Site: brandenburg
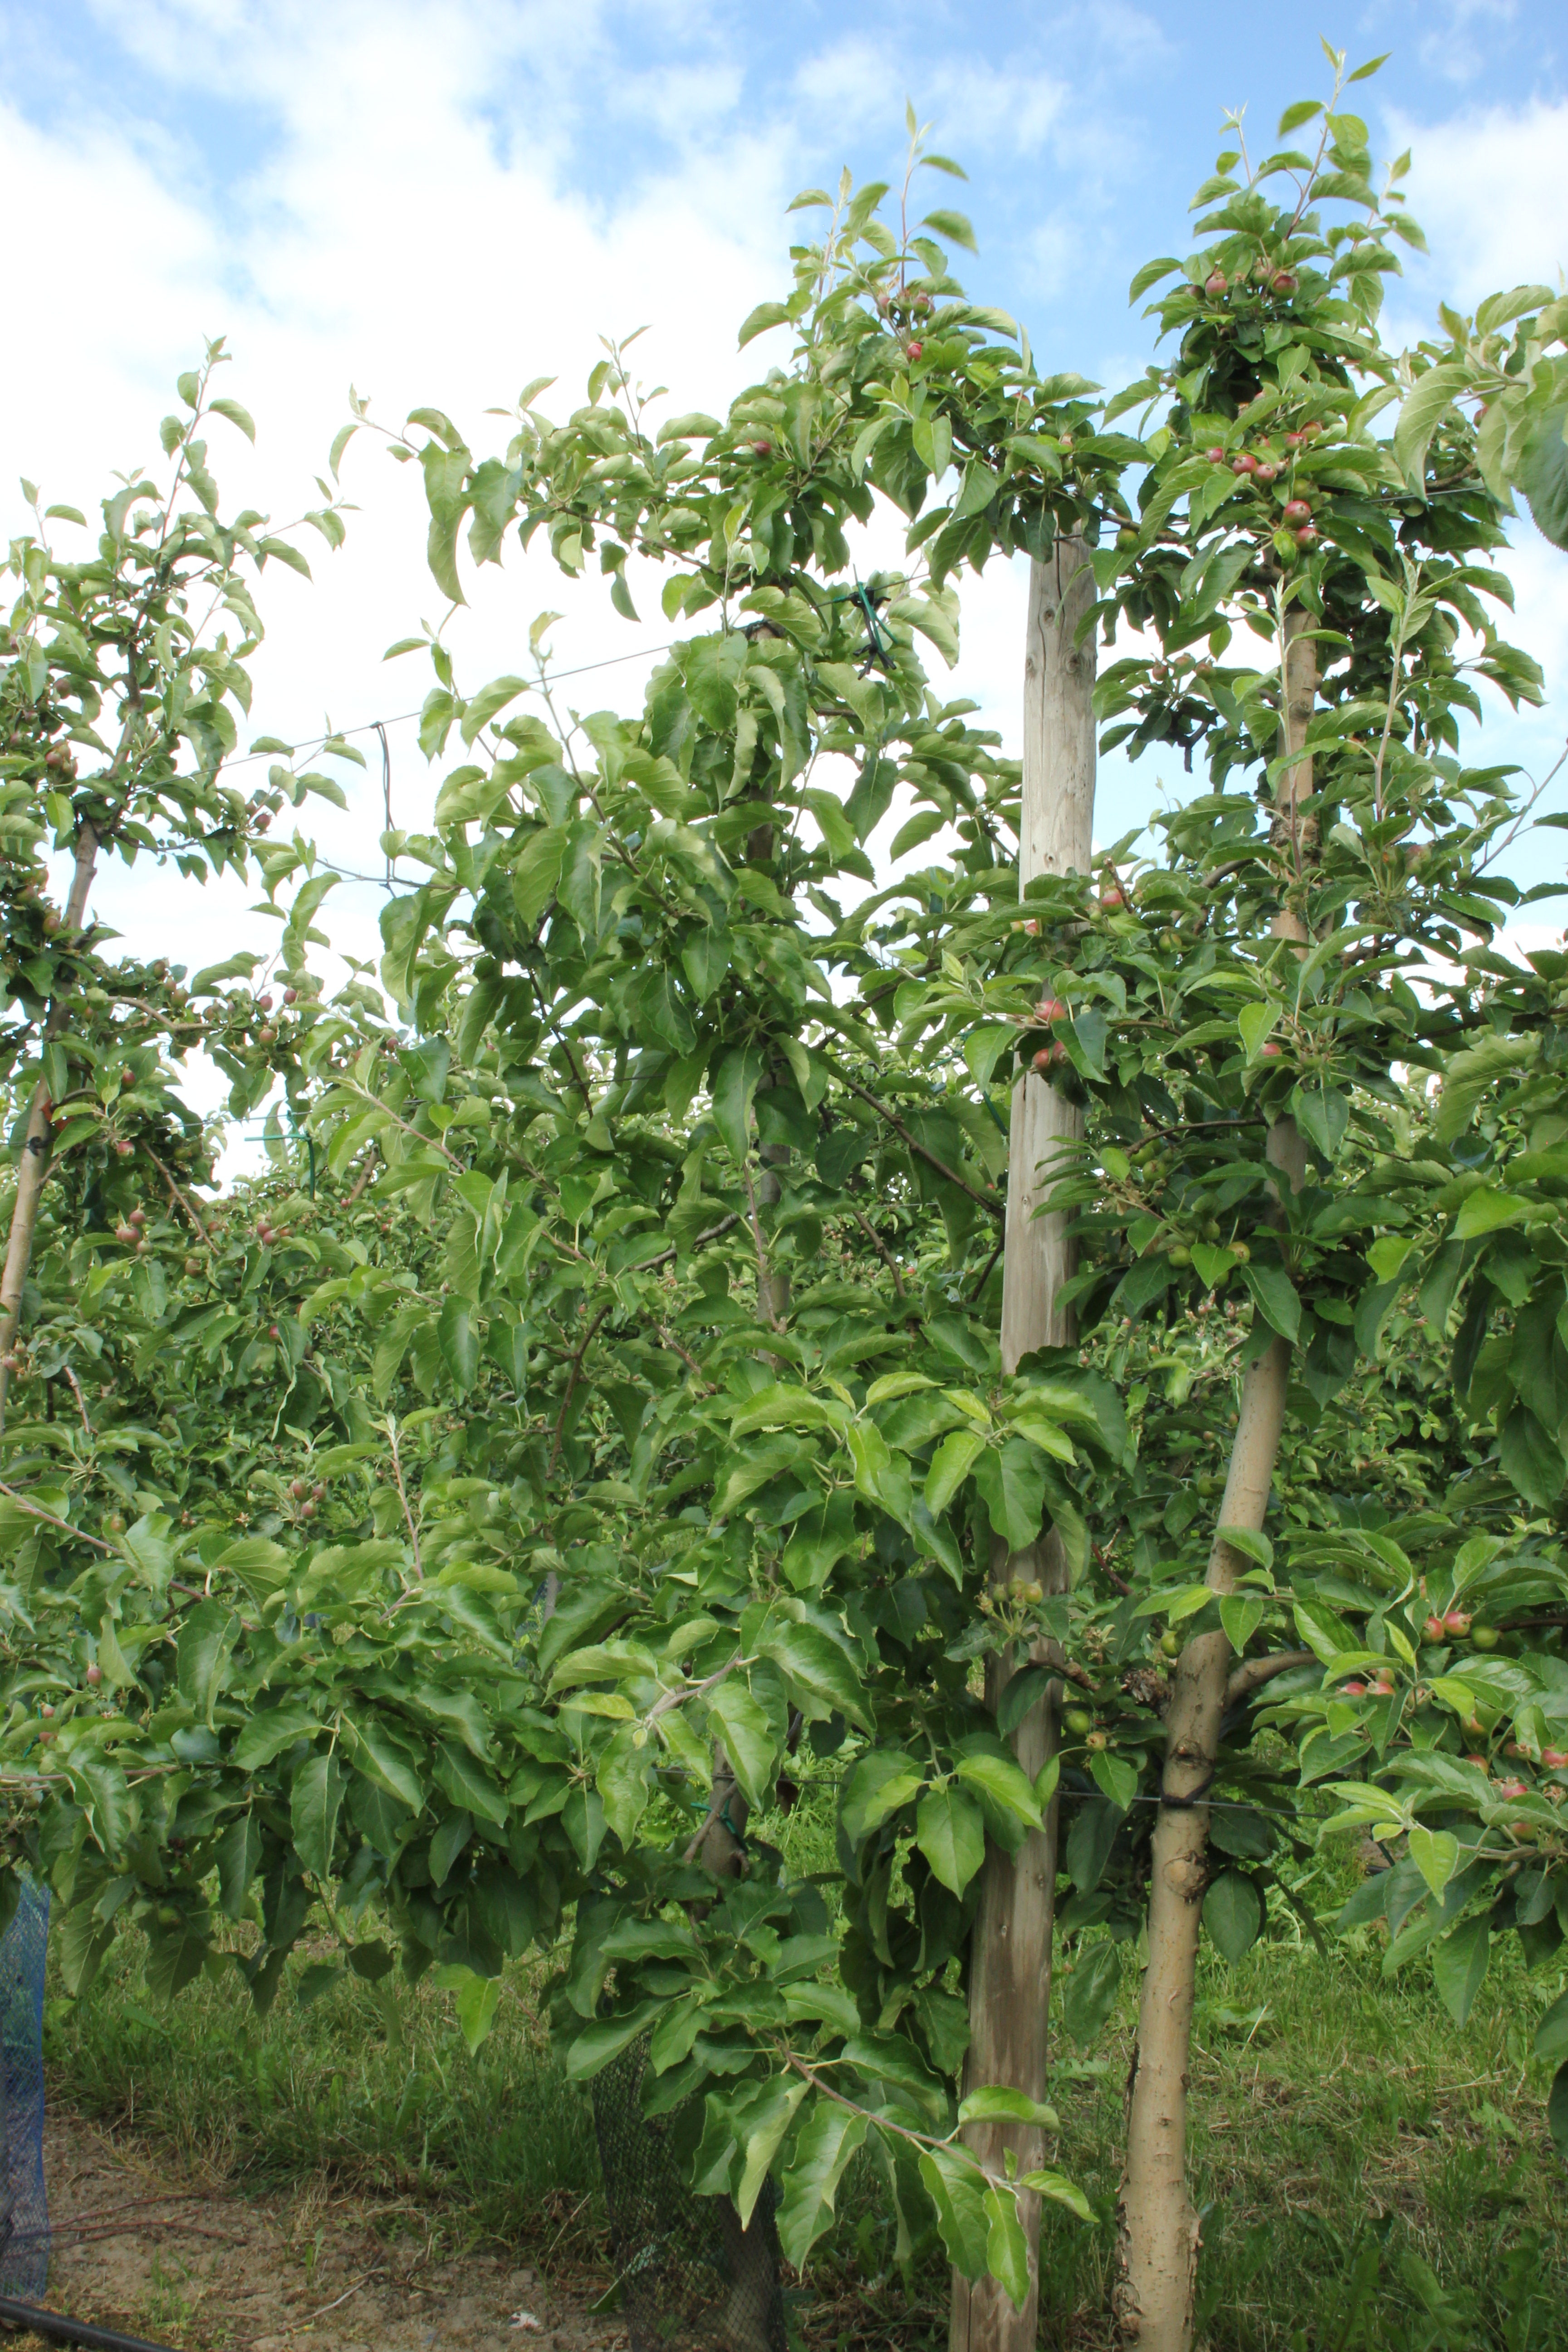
Growth stage (BBCH 72): Development of fruit